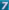
Number: 7